Hessisch Lichtenau

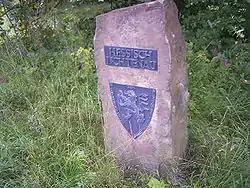
Stone with Hessisch Lichtenau’s coat of arms

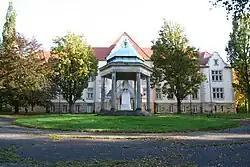
Building complex of the Jérôme Henri Lenoir Foundation (former orphanages)

In the constituent community of Fürstenhagen: Building complex of the Jérôme Henri Lenoir Foundation (former orphanages), Pestalozzi memorial, Mausoleum of the family Lenoir, lying on a hill at a pond (architect: Julius Eubell; built 1903), endowed in 1893 by George André Lenoir (1825–1909), J. H. Lenoir’s son and honorary citizen of Kassel. Also, the neighbouring agricultural operation originally belonged to the Lenoir Foundation.